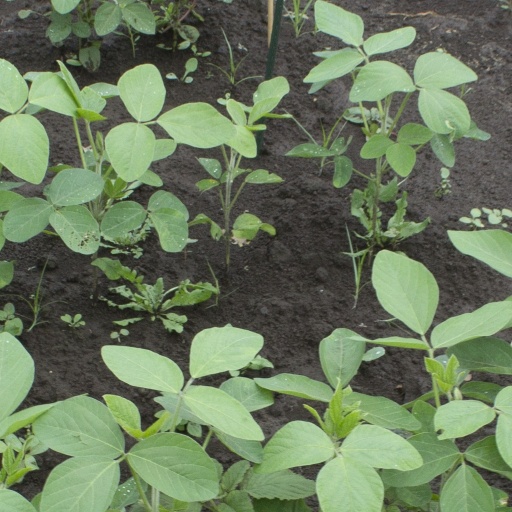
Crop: soybean